Luigi Castellacci

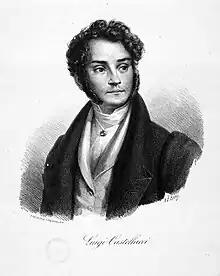
Luigi Castellacci from a lithograph by Simon Van den Berg.

Luigi Castellacci (1797 in Pisa – 1845) was an Italian virtuoso on the mandolin and guitar, an instrumental composer and the author of popular French romances with guitar and piano accompaniments.